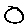
Label: 0